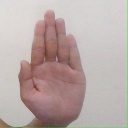
अक्षर: ध